Amlwch railway station

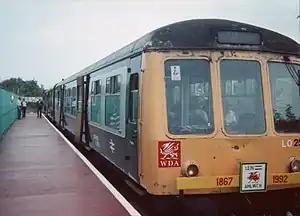
Amlwch temporary station erected for the Lein Amlwch special trains in 1992

Amlwch railway station was the original terminus of the Anglesey Central Railway line from Gaerwen. A light railway extension was later added for freight purposes. All stations on the Amlwch line closed to passengers in 1964 as part of the Beeching Axe; freight works continued until 1993.